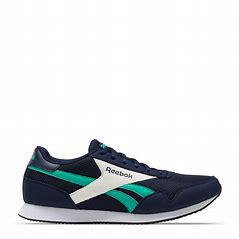
Brand: Reebok
Model: Royal Classic Jogger 3